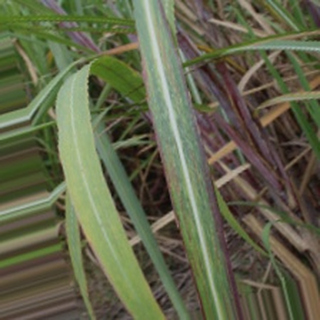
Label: sugarcane_bacterial_blight